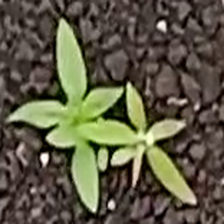
Weed species: Moti_dudhi(Euphorbia_geneculata_L)